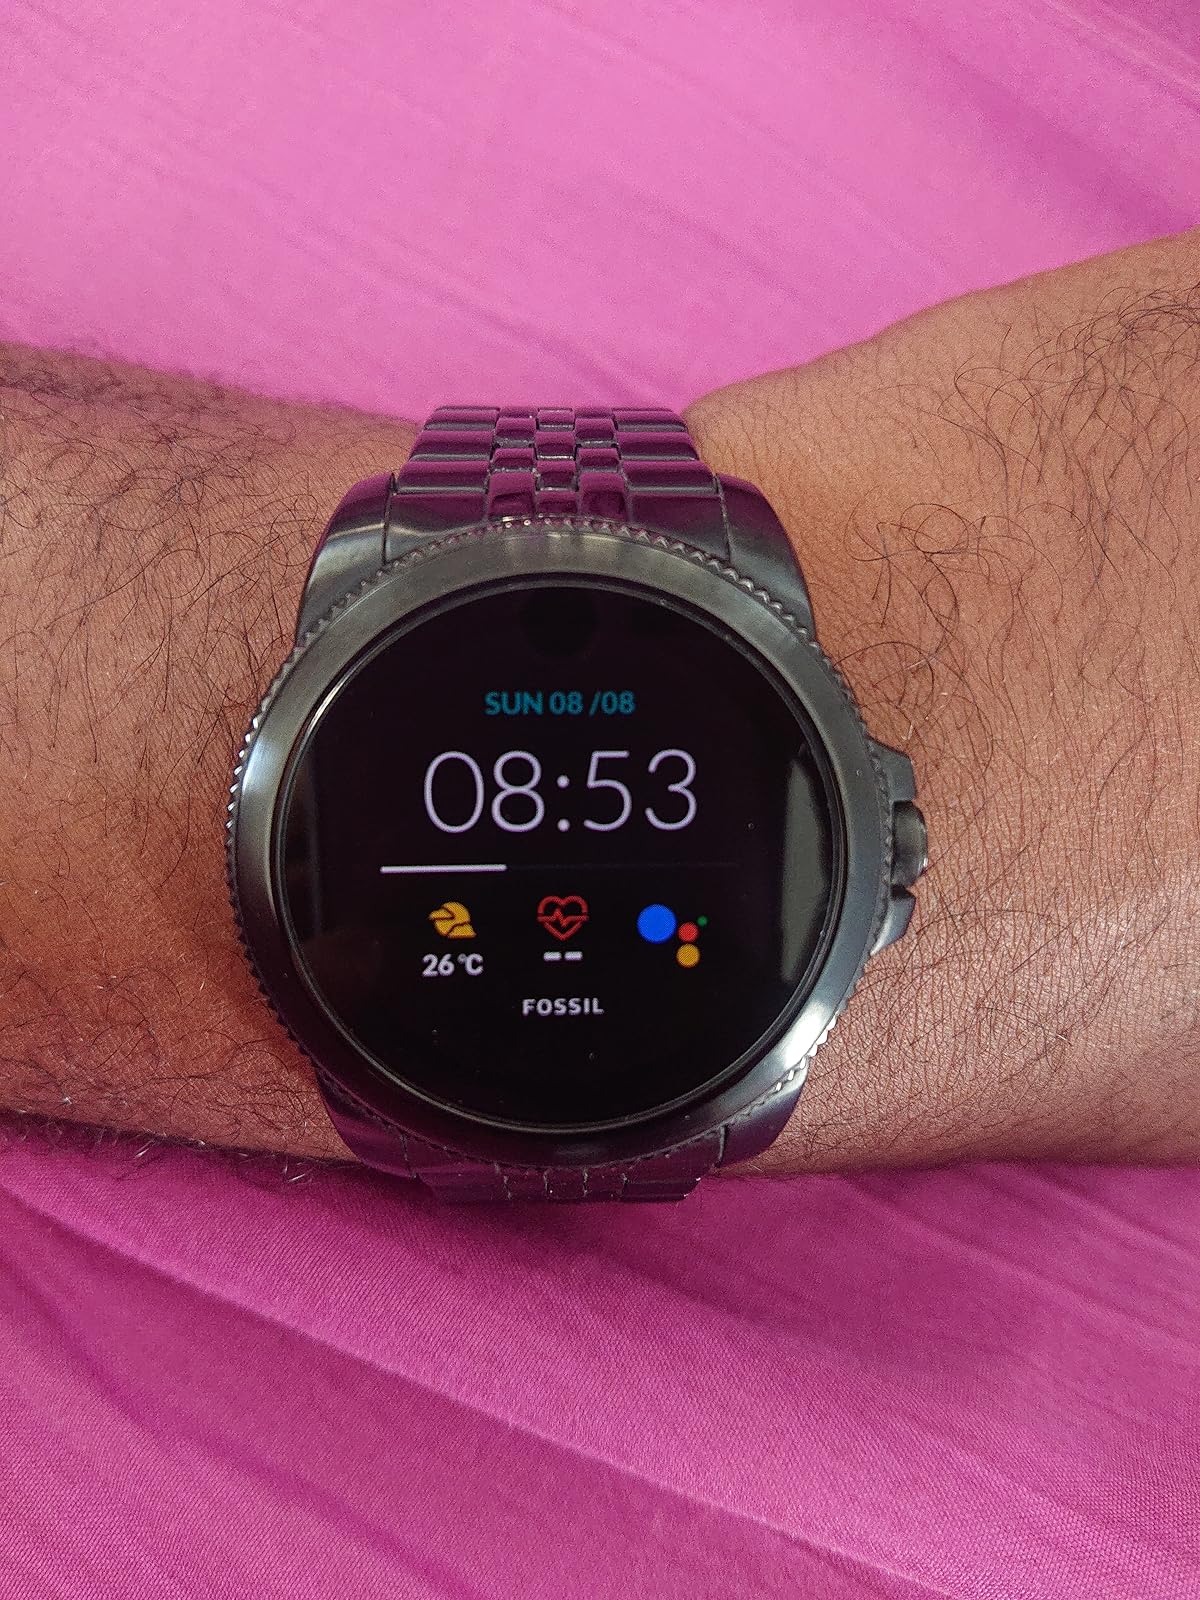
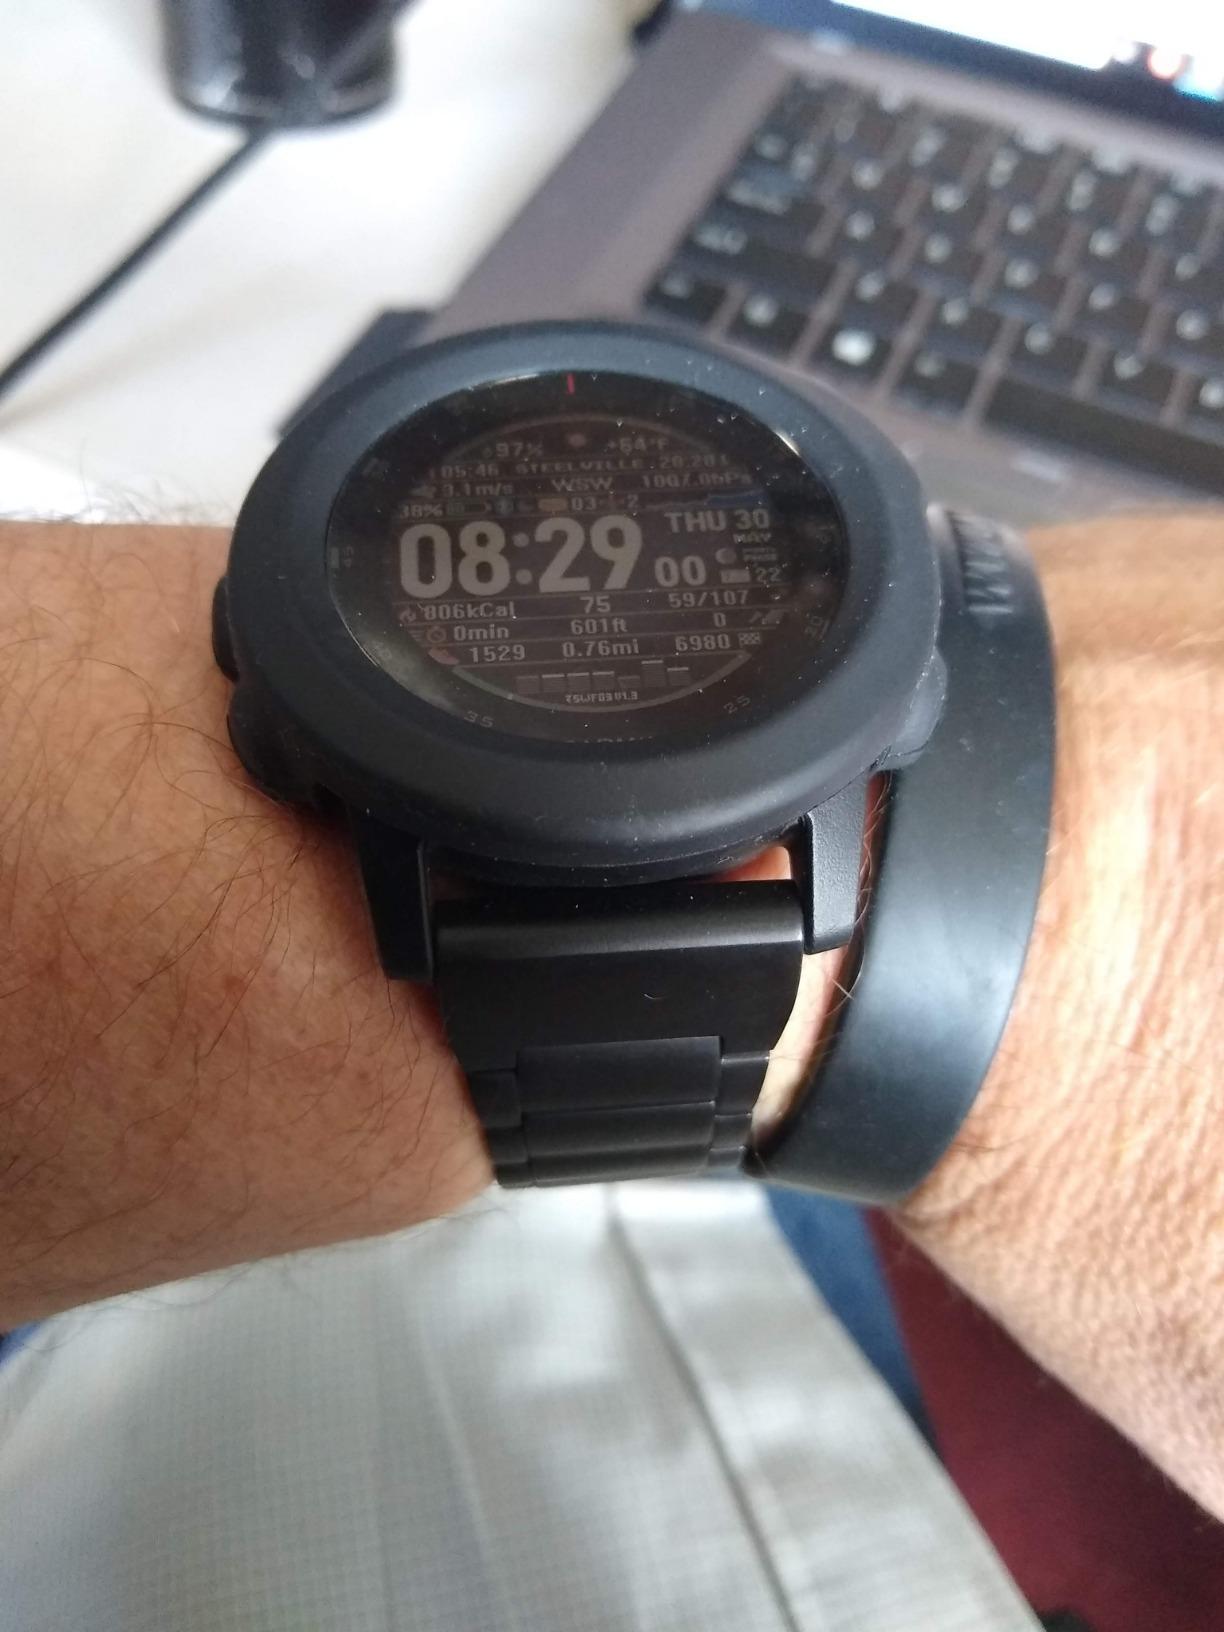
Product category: smartwatch
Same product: no